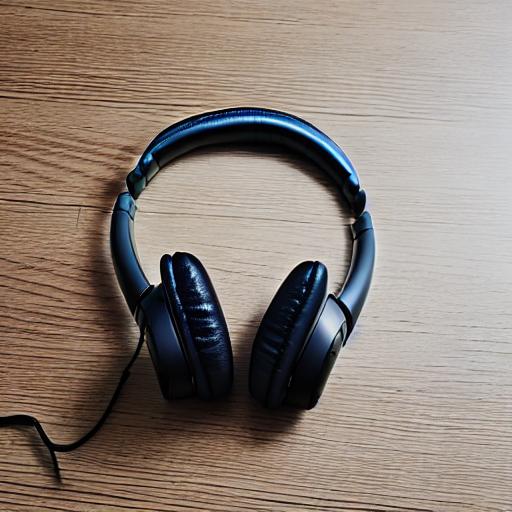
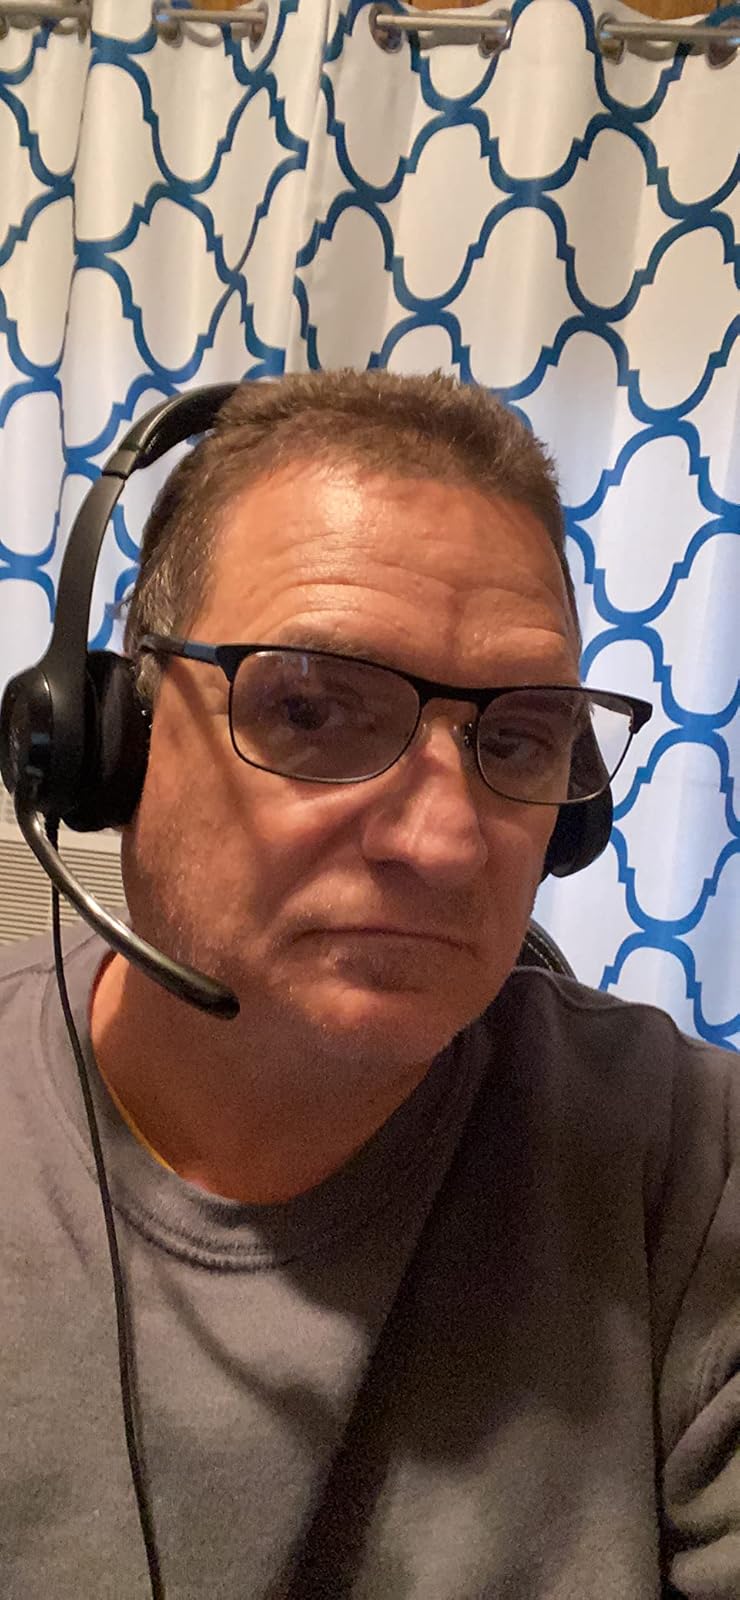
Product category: headphones
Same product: no